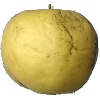
Label: Apple Golden 1